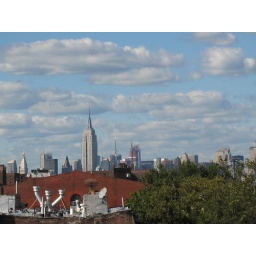
empire state building from apartment window in fort greene, brooklyn